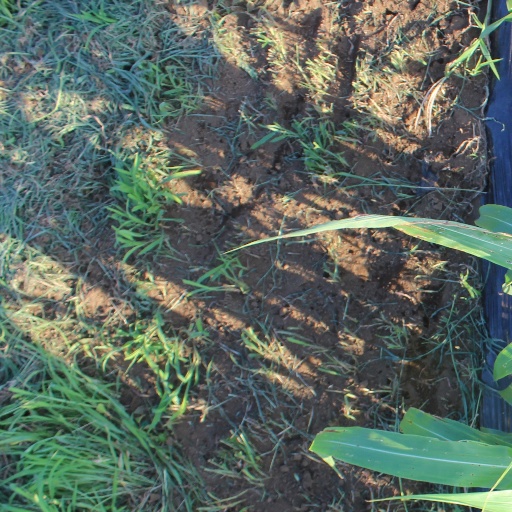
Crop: sorghum